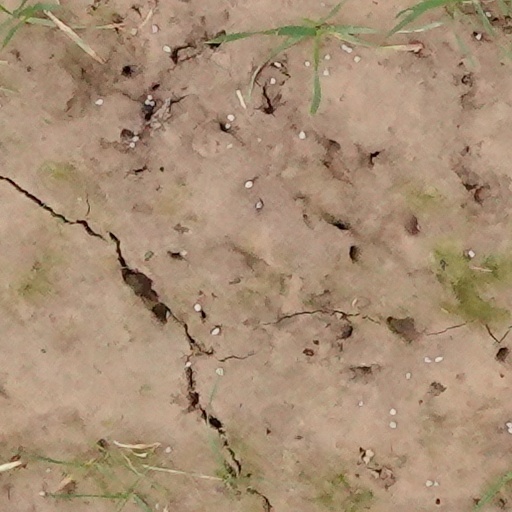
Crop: wheat